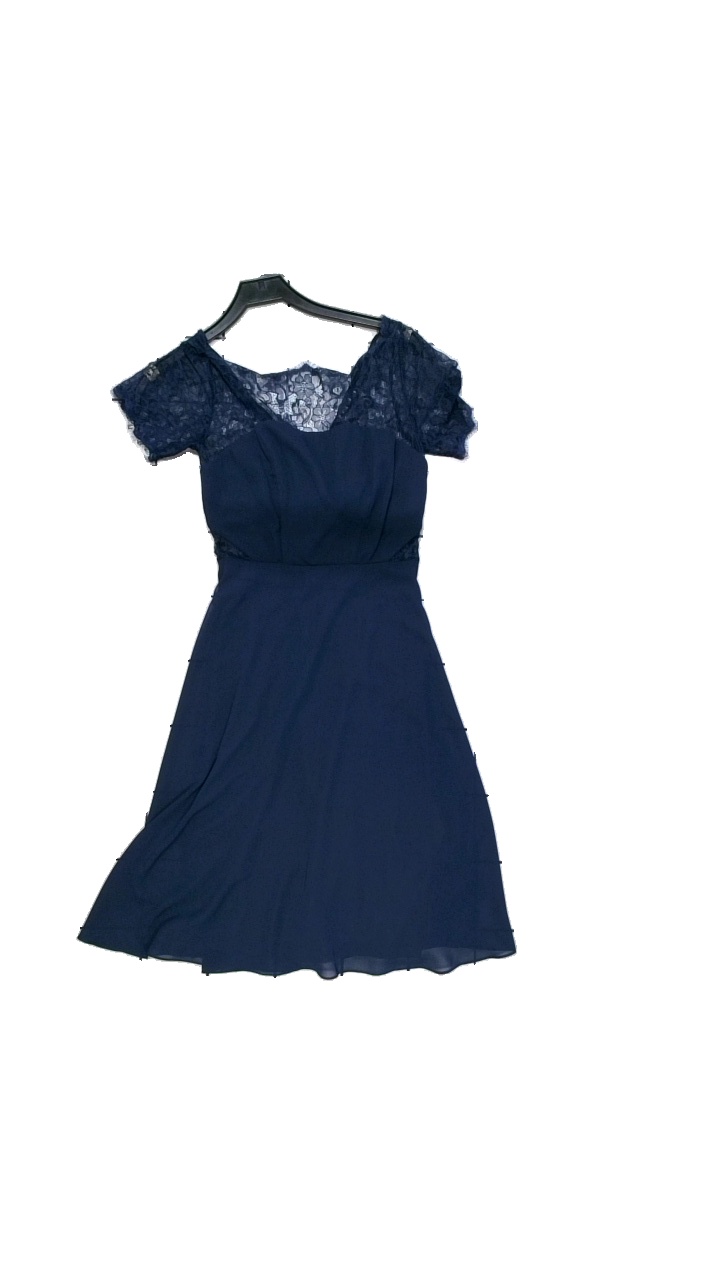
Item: Dress (Ladies)
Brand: Asos
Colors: Blue
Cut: Loose, Regular
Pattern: Lace
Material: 100% viscose
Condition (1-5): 4
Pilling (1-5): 5
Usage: Reuse
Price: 50-100